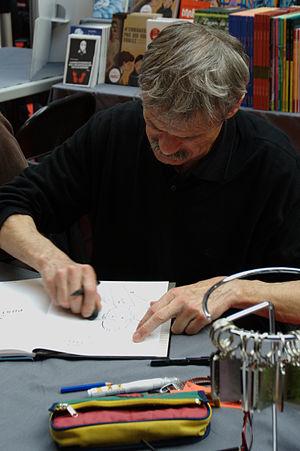
Alain Dodier lors de Quai des Bulles à Saint-Malo le 27 octobre 2012.
Alain Dodier est un scénariste et dessinateur de bande dessinée, français, né le 2 mai 1955 à Dunkerque. Il est notamment connu pour sa série Jérôme K. Jérôme Bloche.